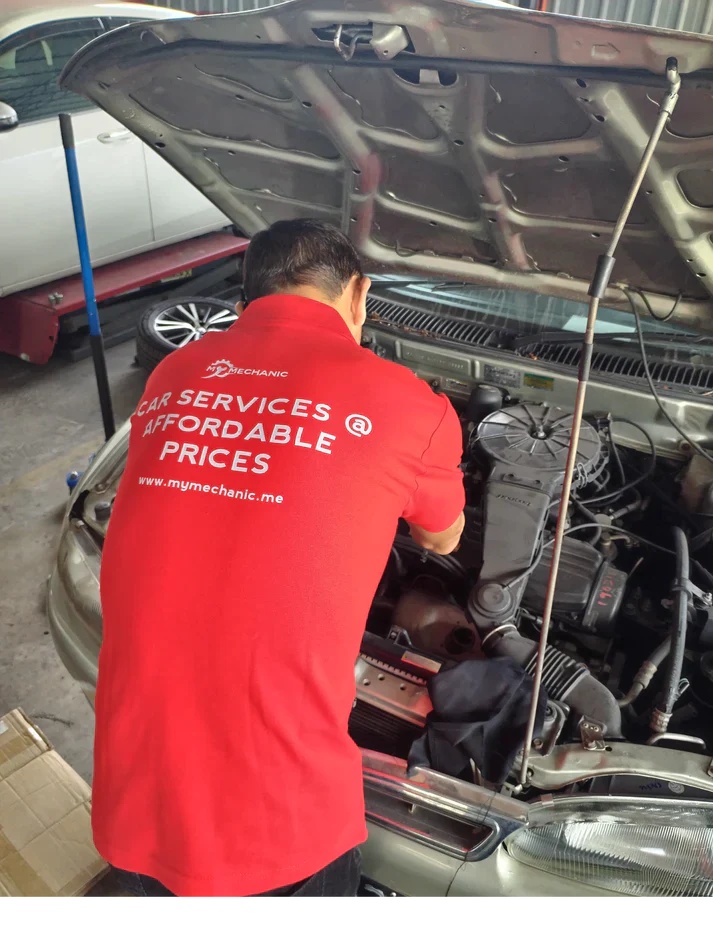
Citroen C3 Basic Service
Brand: My Mechanic
Services Included: ✅ Engine Oil Replacement ✅ Oil Filter Replacement ✅ Wiper Fluid Replacement ✅ Air Filter Cleaning ✅ Interior Cabin Vacuuming (Carpet & Seats) ✅ Heater/Spark Plugs Checking ✅ Battery Water Top Up ✅ Coolant Top Up
Category: Services > Automotive Services